Fishing industry in Turkmenistan

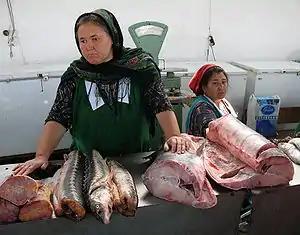
Sturgeon-fish at a market in Türkmenbaşy, Turkmenistan

The fishing industry in Turkmenistan has been of benefit to the economy of Turkmenistan and food supply, particularly on the Caspian Sea for centuries. The fishing industry took off around 1910 in Turkmenistan but declined between 1950 and 1990, with the banning of sturgeon catching in Turkmen waters. Today, the fishing industry is developing rapidly, due to technological modernization and renewal schemes and the growth of aquaculture. Under the command of the Turkmen president, fishing facilities in the country have been reconstructed and constructed with modern industry infrastructure, particularly in the Caspian Sea 610 km coastline of western Turkmenistan in Balkan Province.